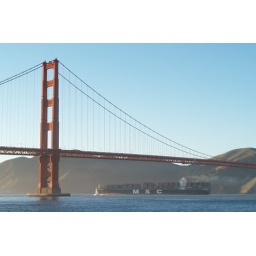
Container ship going under the Golden Gate bridge